Rail transport in Myanmar

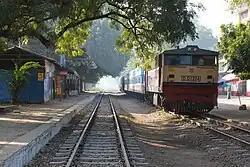
The trains are relatively slow in Myanmar. The railway trip from Bagan to Mandalay takes about 7.5 hours.

In 2005, the Japan Railways Group and other, privately owned, Japanese railway companies donated rolling stock to Myanma Railways, including former JNR-era DMUs, railcars and passenger coaches. China donated 130 units of meter gauge carriages in 2006 and another 225 in 2009. In early As of 2011, Myanma Railways operated 389 locomotives and 4,673 railway coaches.